Airbus A350

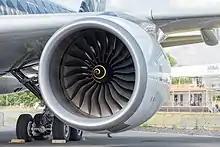
The Rolls-Royce Trent XWB exclusively powers the A350.

The revised design of the A350 XWB's glass cockpit dropped the A380-sized display and adopted liquid-crystal display screens. The new six-screen configuration includes two central displays mounted one above the other (the lower one above the thrust levers) and a single (for each pilot) primary flight/navigation display, with an adjacent on-board information system screen driven by laptops running EFB software which are connected while stowed behind each pilot. Airbus says the cockpit design allows for future advances in navigation technology to be placed on the displays plus gives flexibility and capacity to upload new software and to combine data from multiple sources and sensors for flight management and aircraft systems control. An optional head-up display is also present in the cockpit.